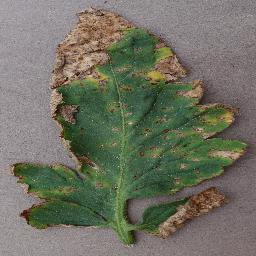
Label: Tomato___Bacterial_spot